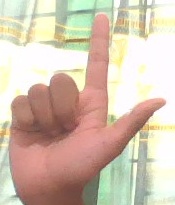
ASL sign: L